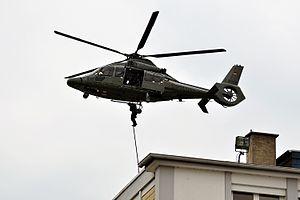
Les Spezialeinsatzkommandos sont des structures régionales allemandes incorporant des unités d'intervention de la police de chacune des 16 Polices d'État allemandes.